History of Atlanta

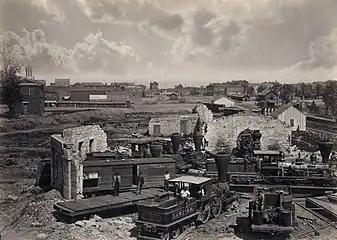
Roundhouse following its destruction during the Atlanta Campaign, 1866.

During the American Civil War, Atlanta served as an important railroad and military supply hub. (See also: Atlanta in the Civil War.) In 1864, the city became the target of a major Union invasion (the setting for the 1939 film "Gone with the Wind"). The area now covered by Atlanta was the scene of several battles, including the Battle of Peachtree Creek, the Battle of Atlanta, and the Battle of Ezra Church. General Sherman cut the last supply line to Atlanta at the Battle of Jonesboro fought on August 31 – September 1.